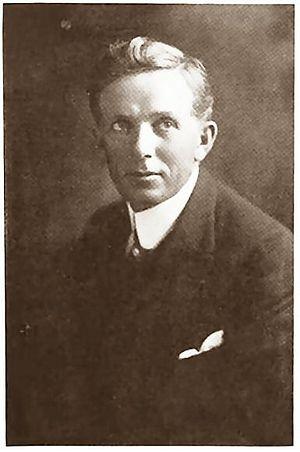
George Melford est un réalisateur, acteur, scénariste et producteur américain né le 19 février 1877 à Rochester, État de New York, mort le 25 avril 1961 à Hollywood.